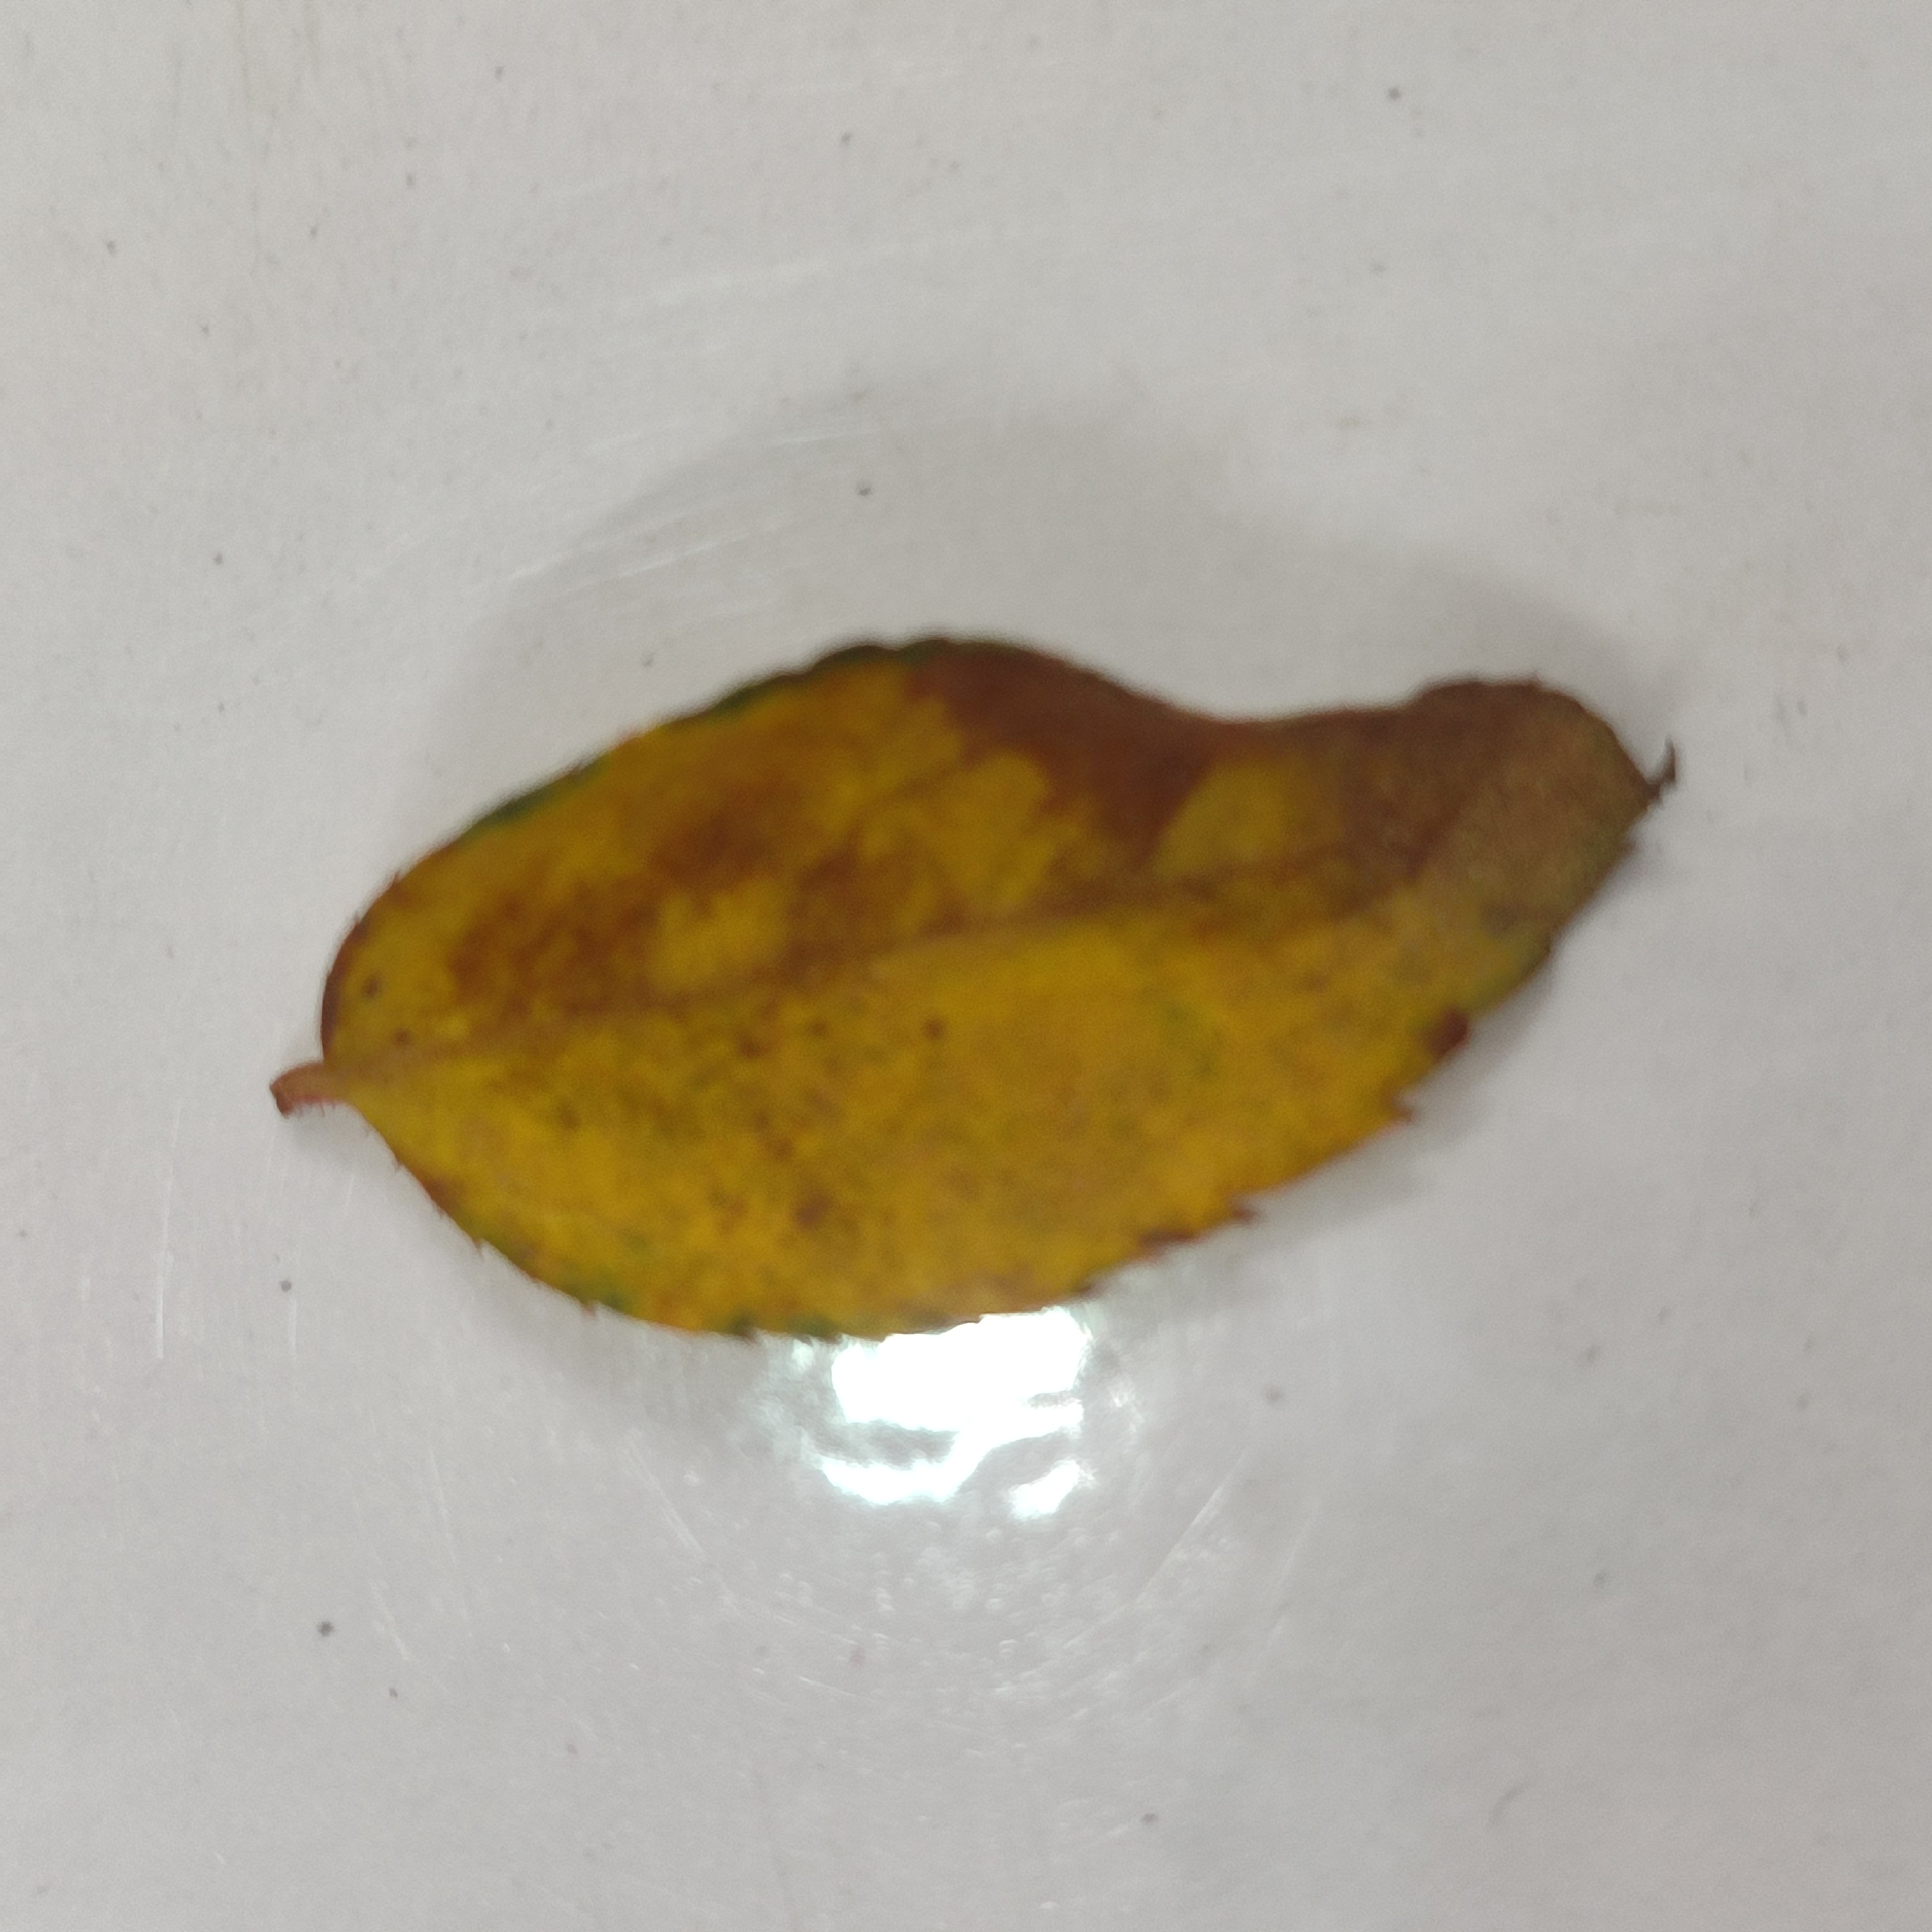
Label: Black Spot